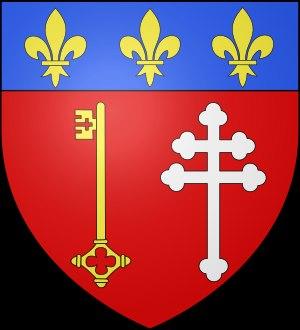
Cette chronologie de Narbonne liste les principaux évènements historiques ayant marqué l'histoire de la ville de Narbonne, en France.